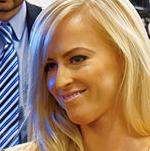
Age: 31